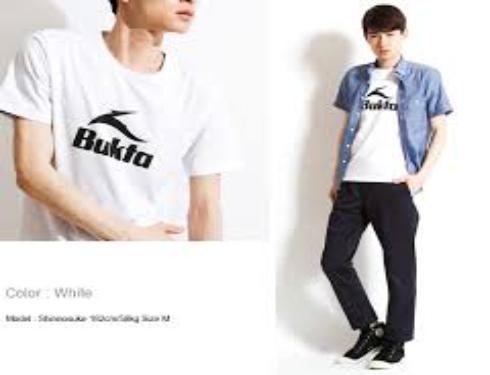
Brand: bukta
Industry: Clothes